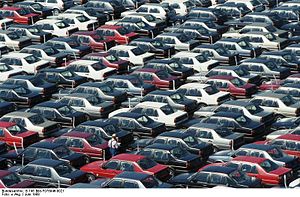
Volkswagen Jetta II / Modelhistorie / Tidslinje / 1988
Jetta II før levering i Volkswagenwerk Wolfsburg, 1988
Volkswagen Jetta er en lille mellemklassebil fra den tyske bilfabrikant Volkswagen. Den anden generation, som omtales i denne artikel, kom på markedet i januar 1984 som to- og firedørs sedan.